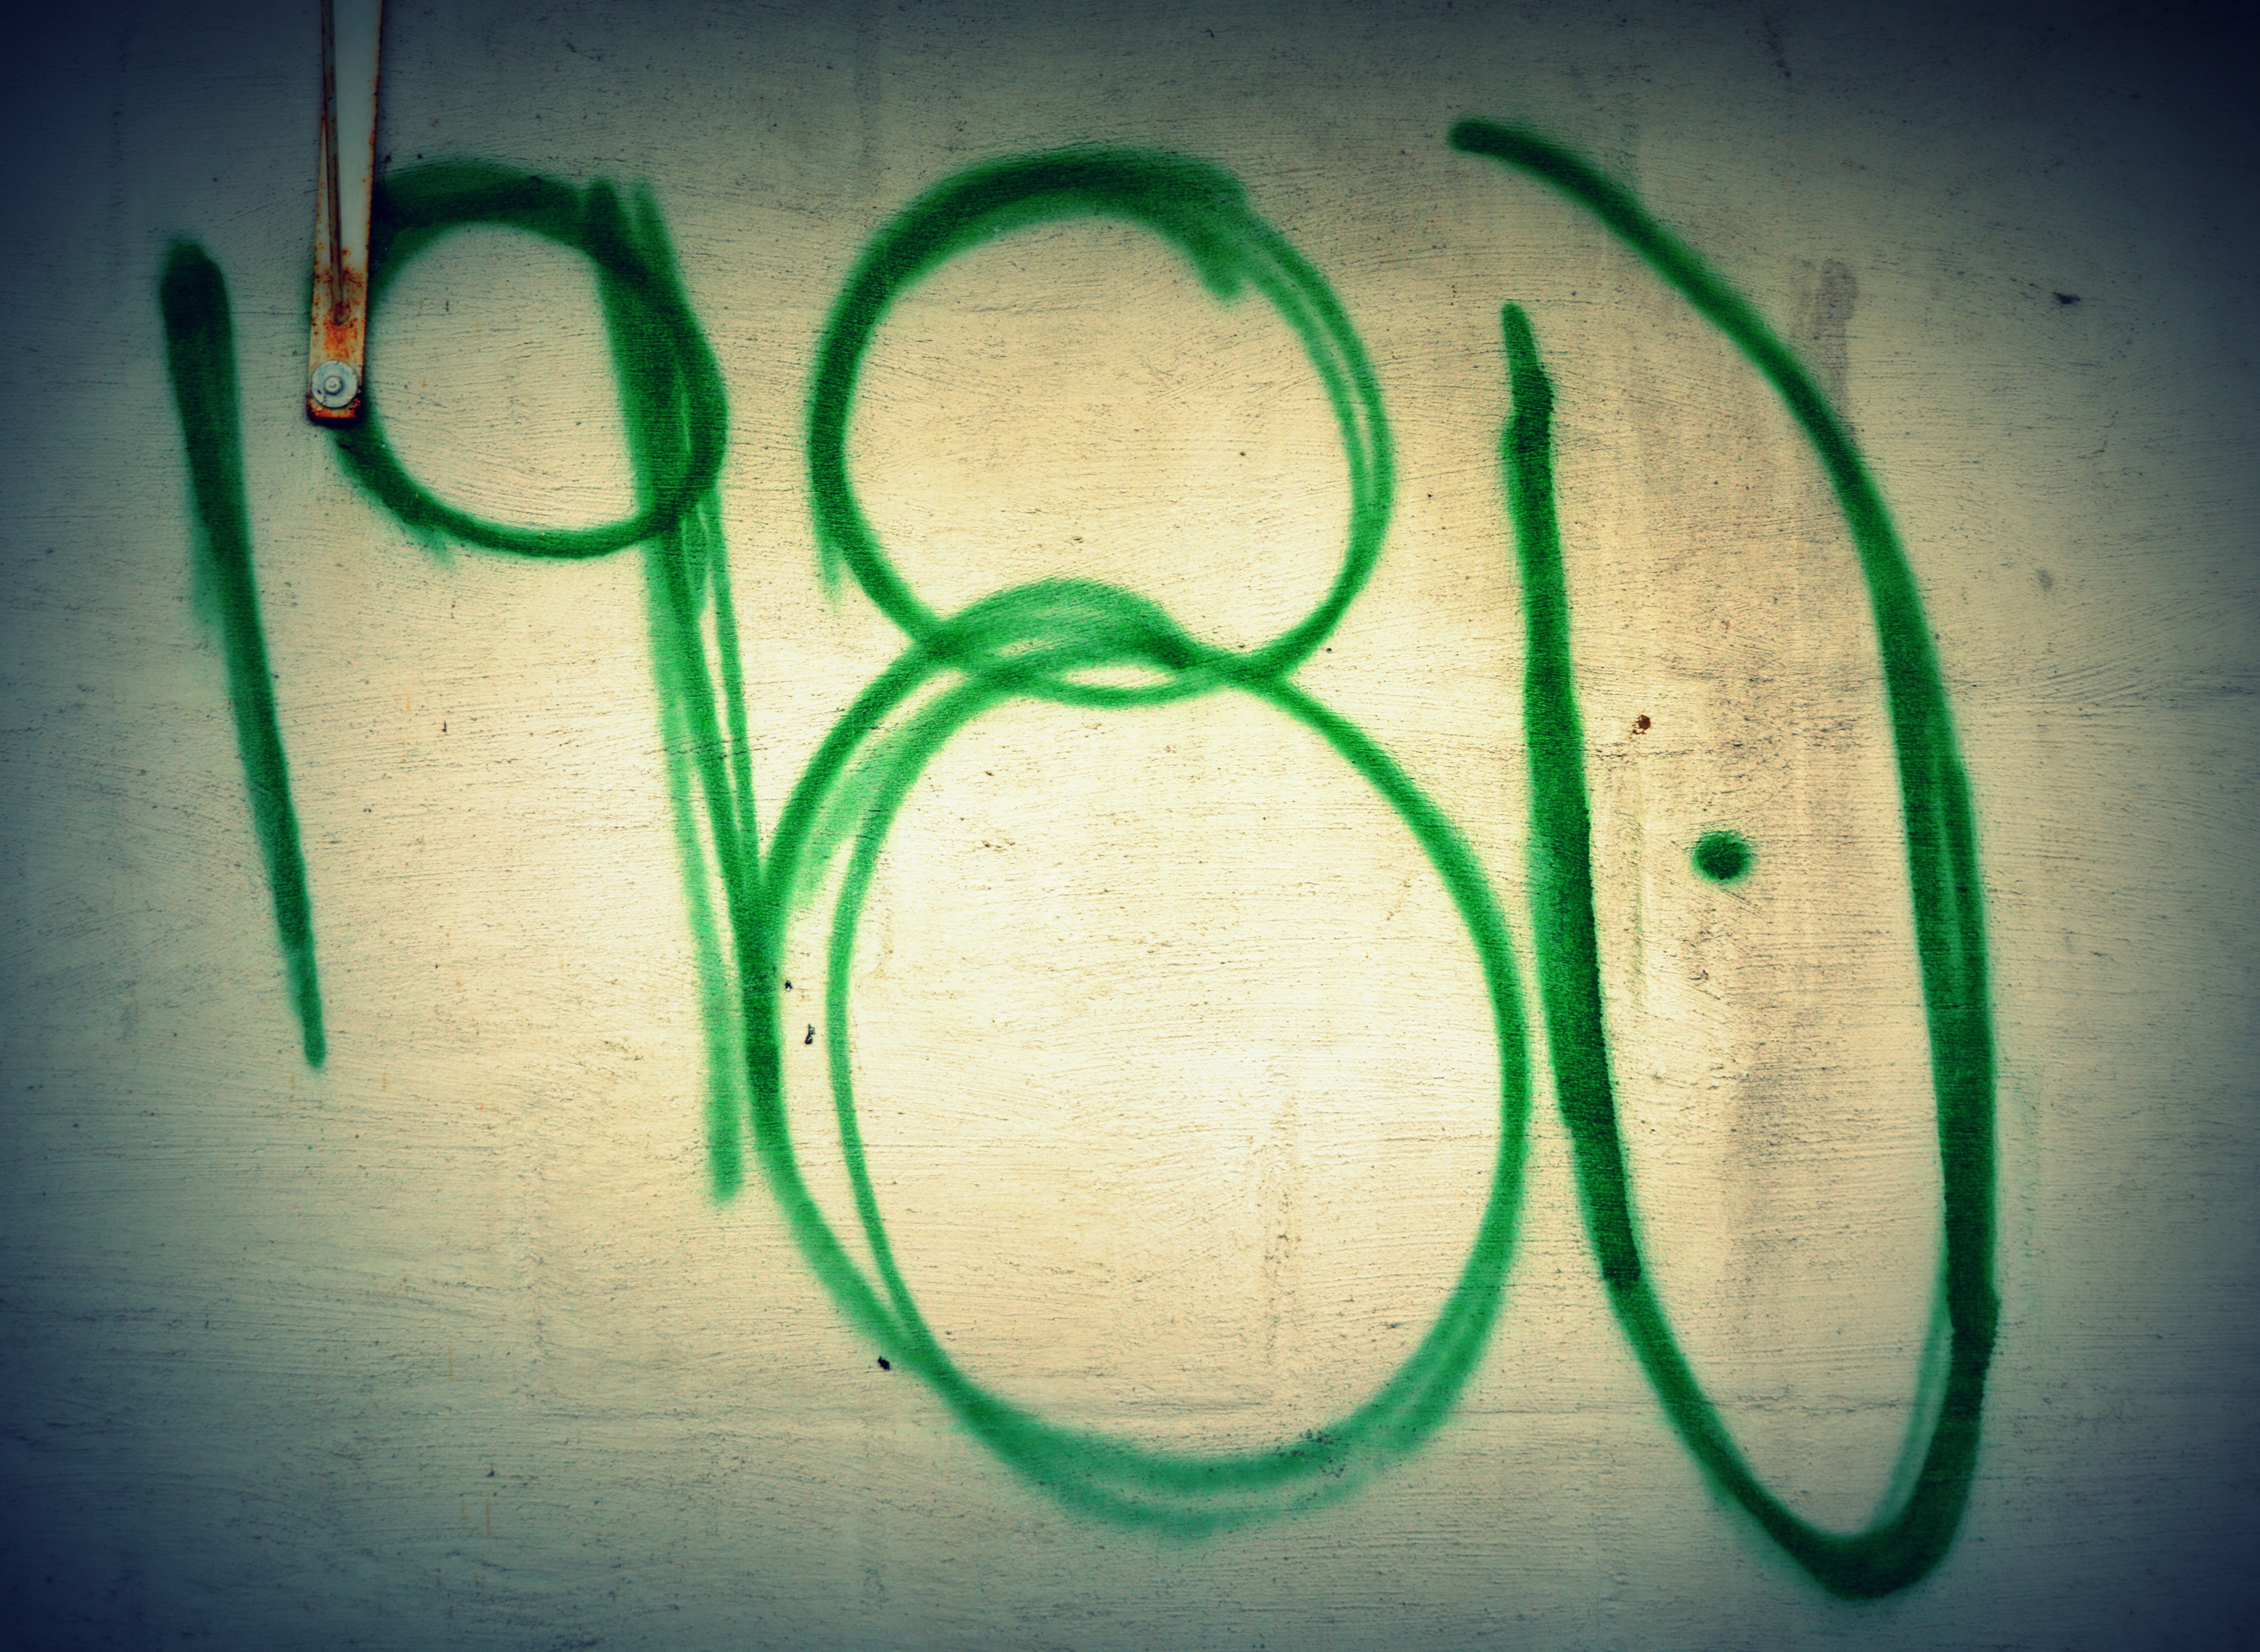
hand, light, white, vintage, number, line, green, symbol, color, blue, graffiti, circle, glasses, mural, organ, shape, surfing equipment and supplies, 1980